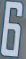
Number: 6